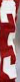
Number: 3